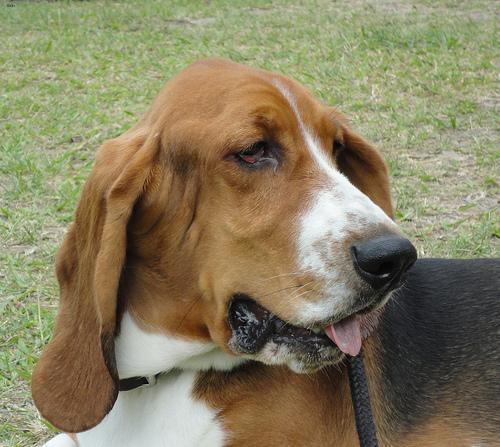
basset hound